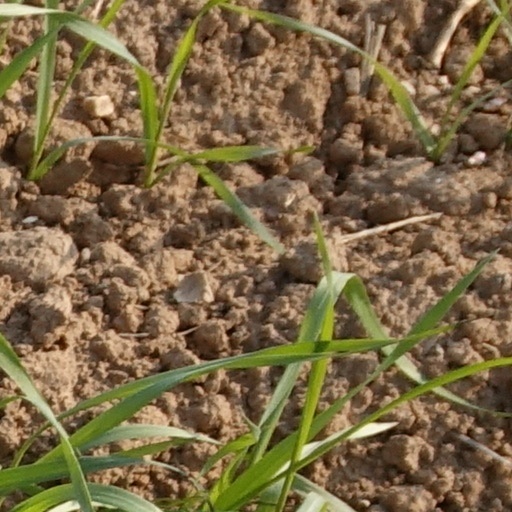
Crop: wheat